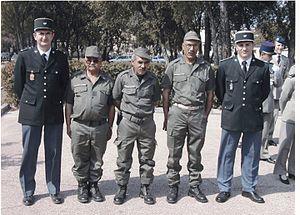
Technicien et Ingénieur de l'Office national des forêts en tenue du vestiaire A (vareuse et kepi vert, pantalon gris bleuté) encadrant des Ouvriers Forestiers Rapatriés d'Afrique du Nord (OFRAN) à une cérémonie en 2003.
Les corps techniques de l'Office national des forêts sont astreints au port de l'uniforme réglementaire. Le personnel contractuel ne dispose que de la Tenue numéro trois portée sans grades.
Les feux de végétation font partie des risques naturels majeurs auxquels une partie de la population française est régulièrement confrontée. C’est pour cela que l’État français a mis en œuvre une politique de prévention appelée Défense de la Forêt Contre les Incendies avec notamment l’équipement, l’aménagement et l’entretien de l’espace forestier.